Lonchodectes

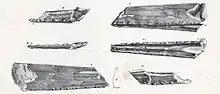
19th century lithograph of the lectotype and assigned specimen

Numerous species have been referred to this genus over time, and only those more widely connected with the genus are included here.